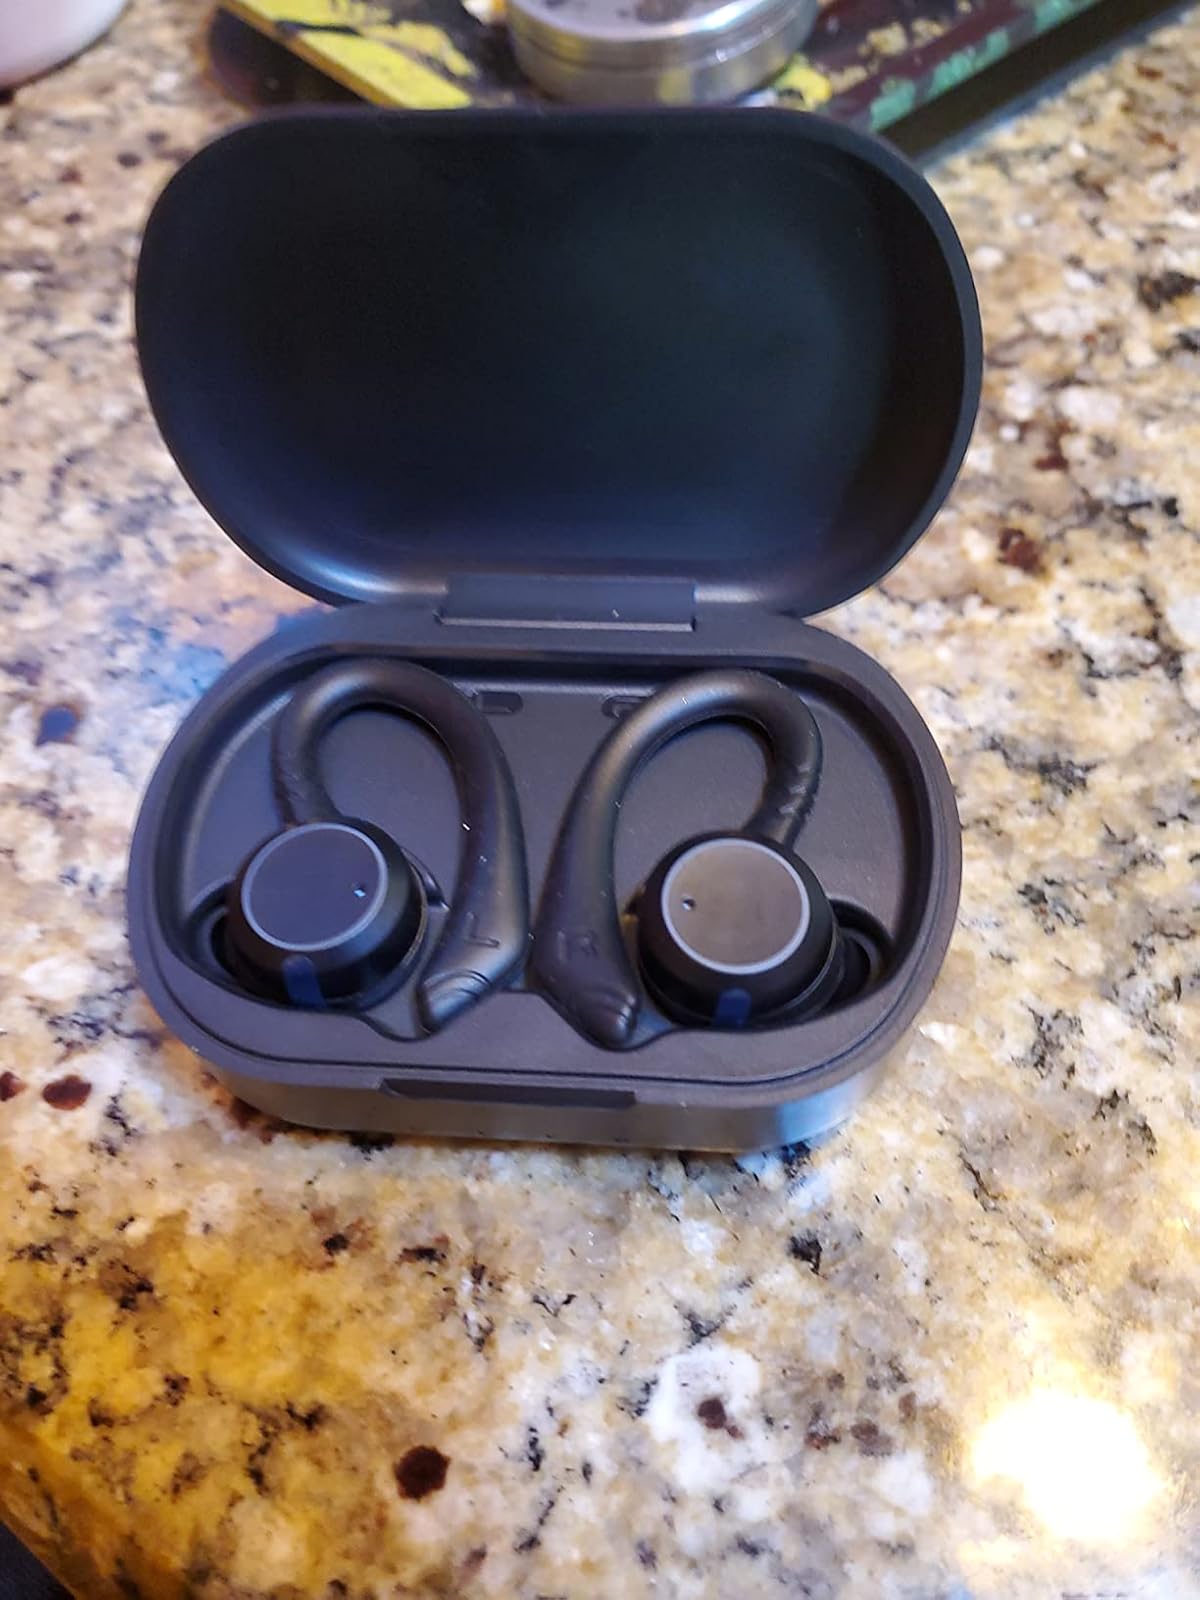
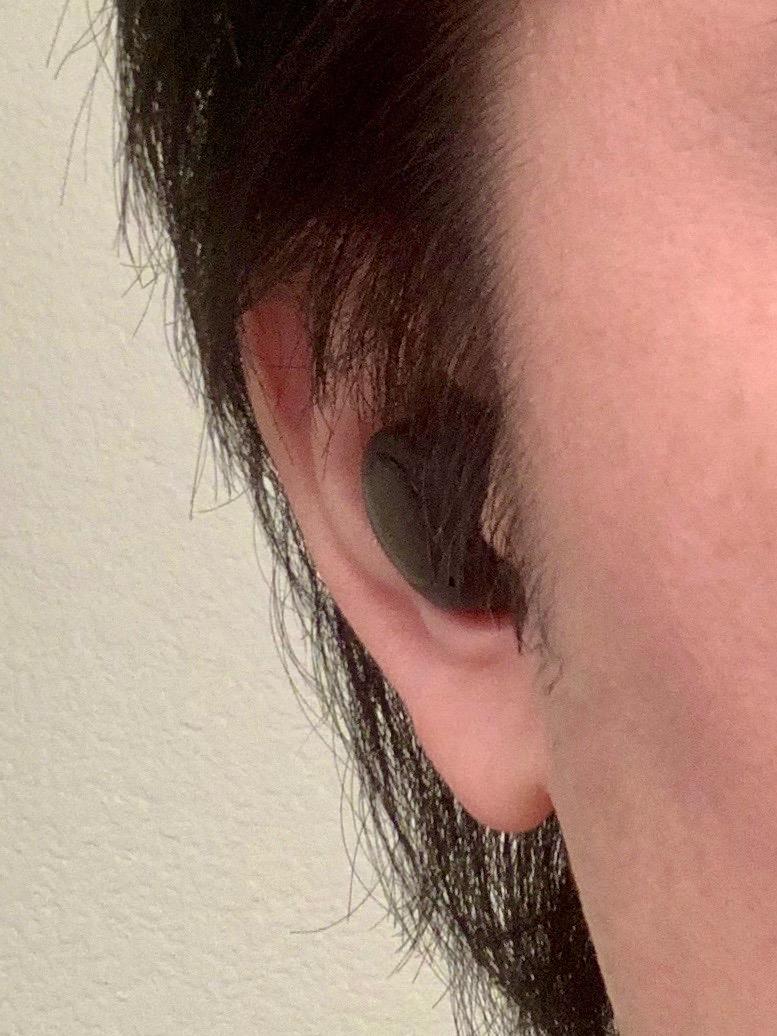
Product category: earbuds
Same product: no